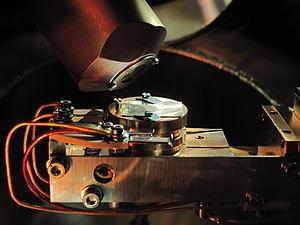
Une cible en argent sur un portoir en cuivre dans la chambre sous vide poussé (6·10-8